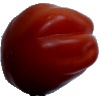
Label: tomato_heart